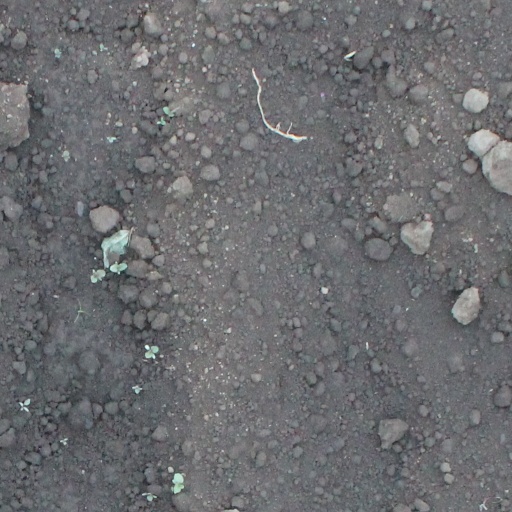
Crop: soybean